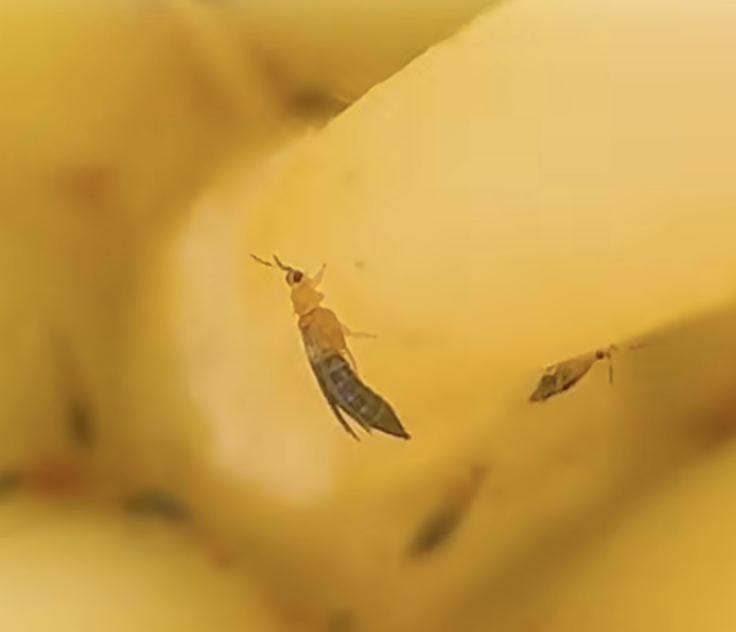
Label: thrips_disease